County Borough of Leeds

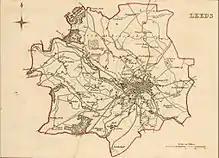
An 1835 map of Leeds by Robert Creighton

In 1833 the Whig Government of Lord Grey began enquiries into the government of the various boroughs in England and Wales, with a view to reforming their constitutions and methods of election. Following the recommendations of a royal commission, legislation was enacted as the Municipal Corporations Act 1835.